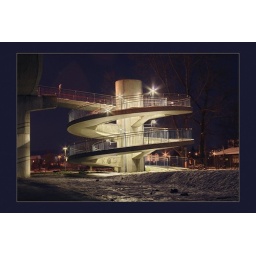
a bike trail to the bridge over the rhein at night